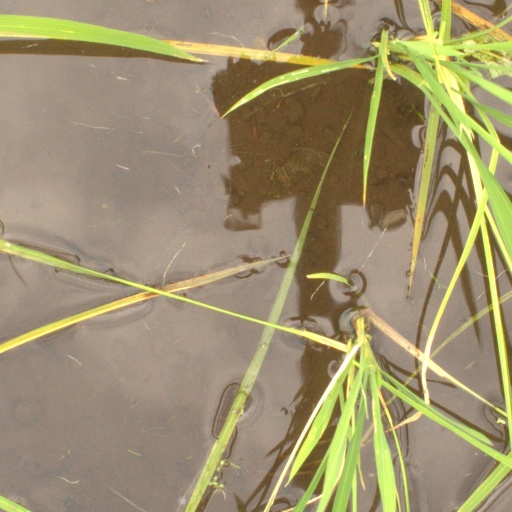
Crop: rice